Mitchell Downtown Historic District

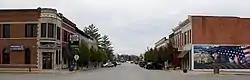
Mitchell Downtown Historic District, November 2008

Mitchell Downtown Historic District is a national historic district located at Mitchell, Lawrence County, Indiana.